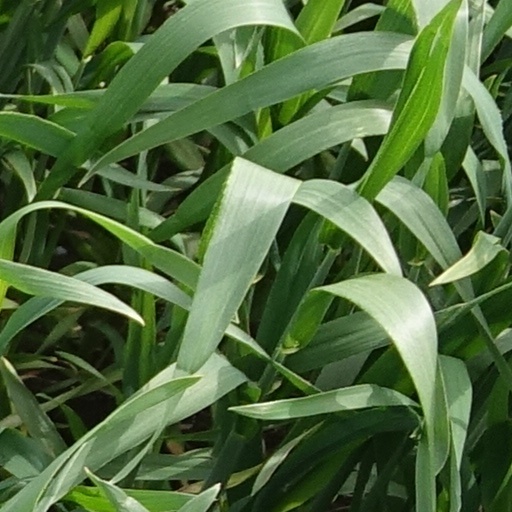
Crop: wheat